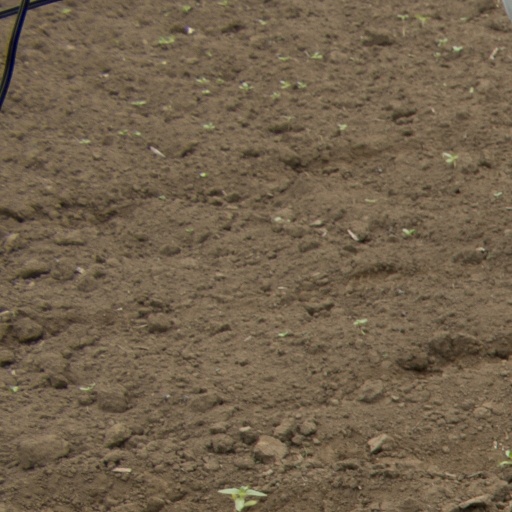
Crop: Jerusalem artichoke